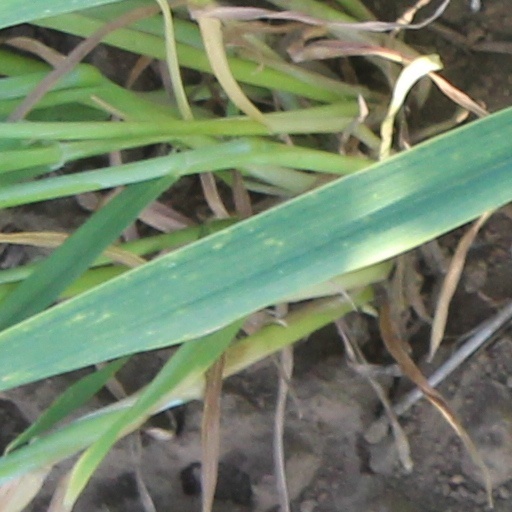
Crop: wheat